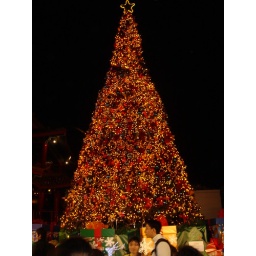
2006' Christmas tree in ocean park